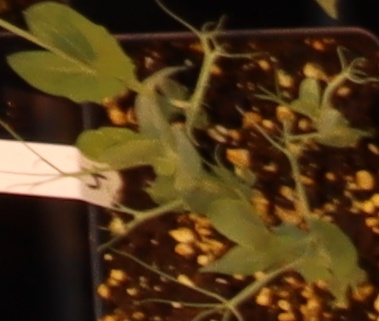
Label: Field Pea